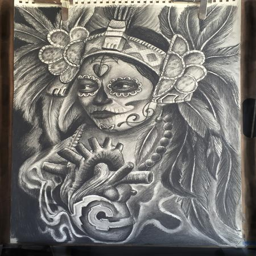
tattoos - day of the dead - 103763